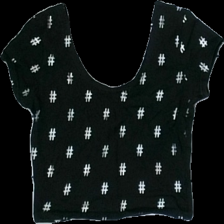
View: back
Type: Top
Category: Ladies
Brand: Missing
Colors: Black, White
Material: 100% cotton
Pattern: Other
Cut: Tight, Cropped
Season: All
Stains: Minor
Smell: Minor
Price range: <50
Recommended usage: Export